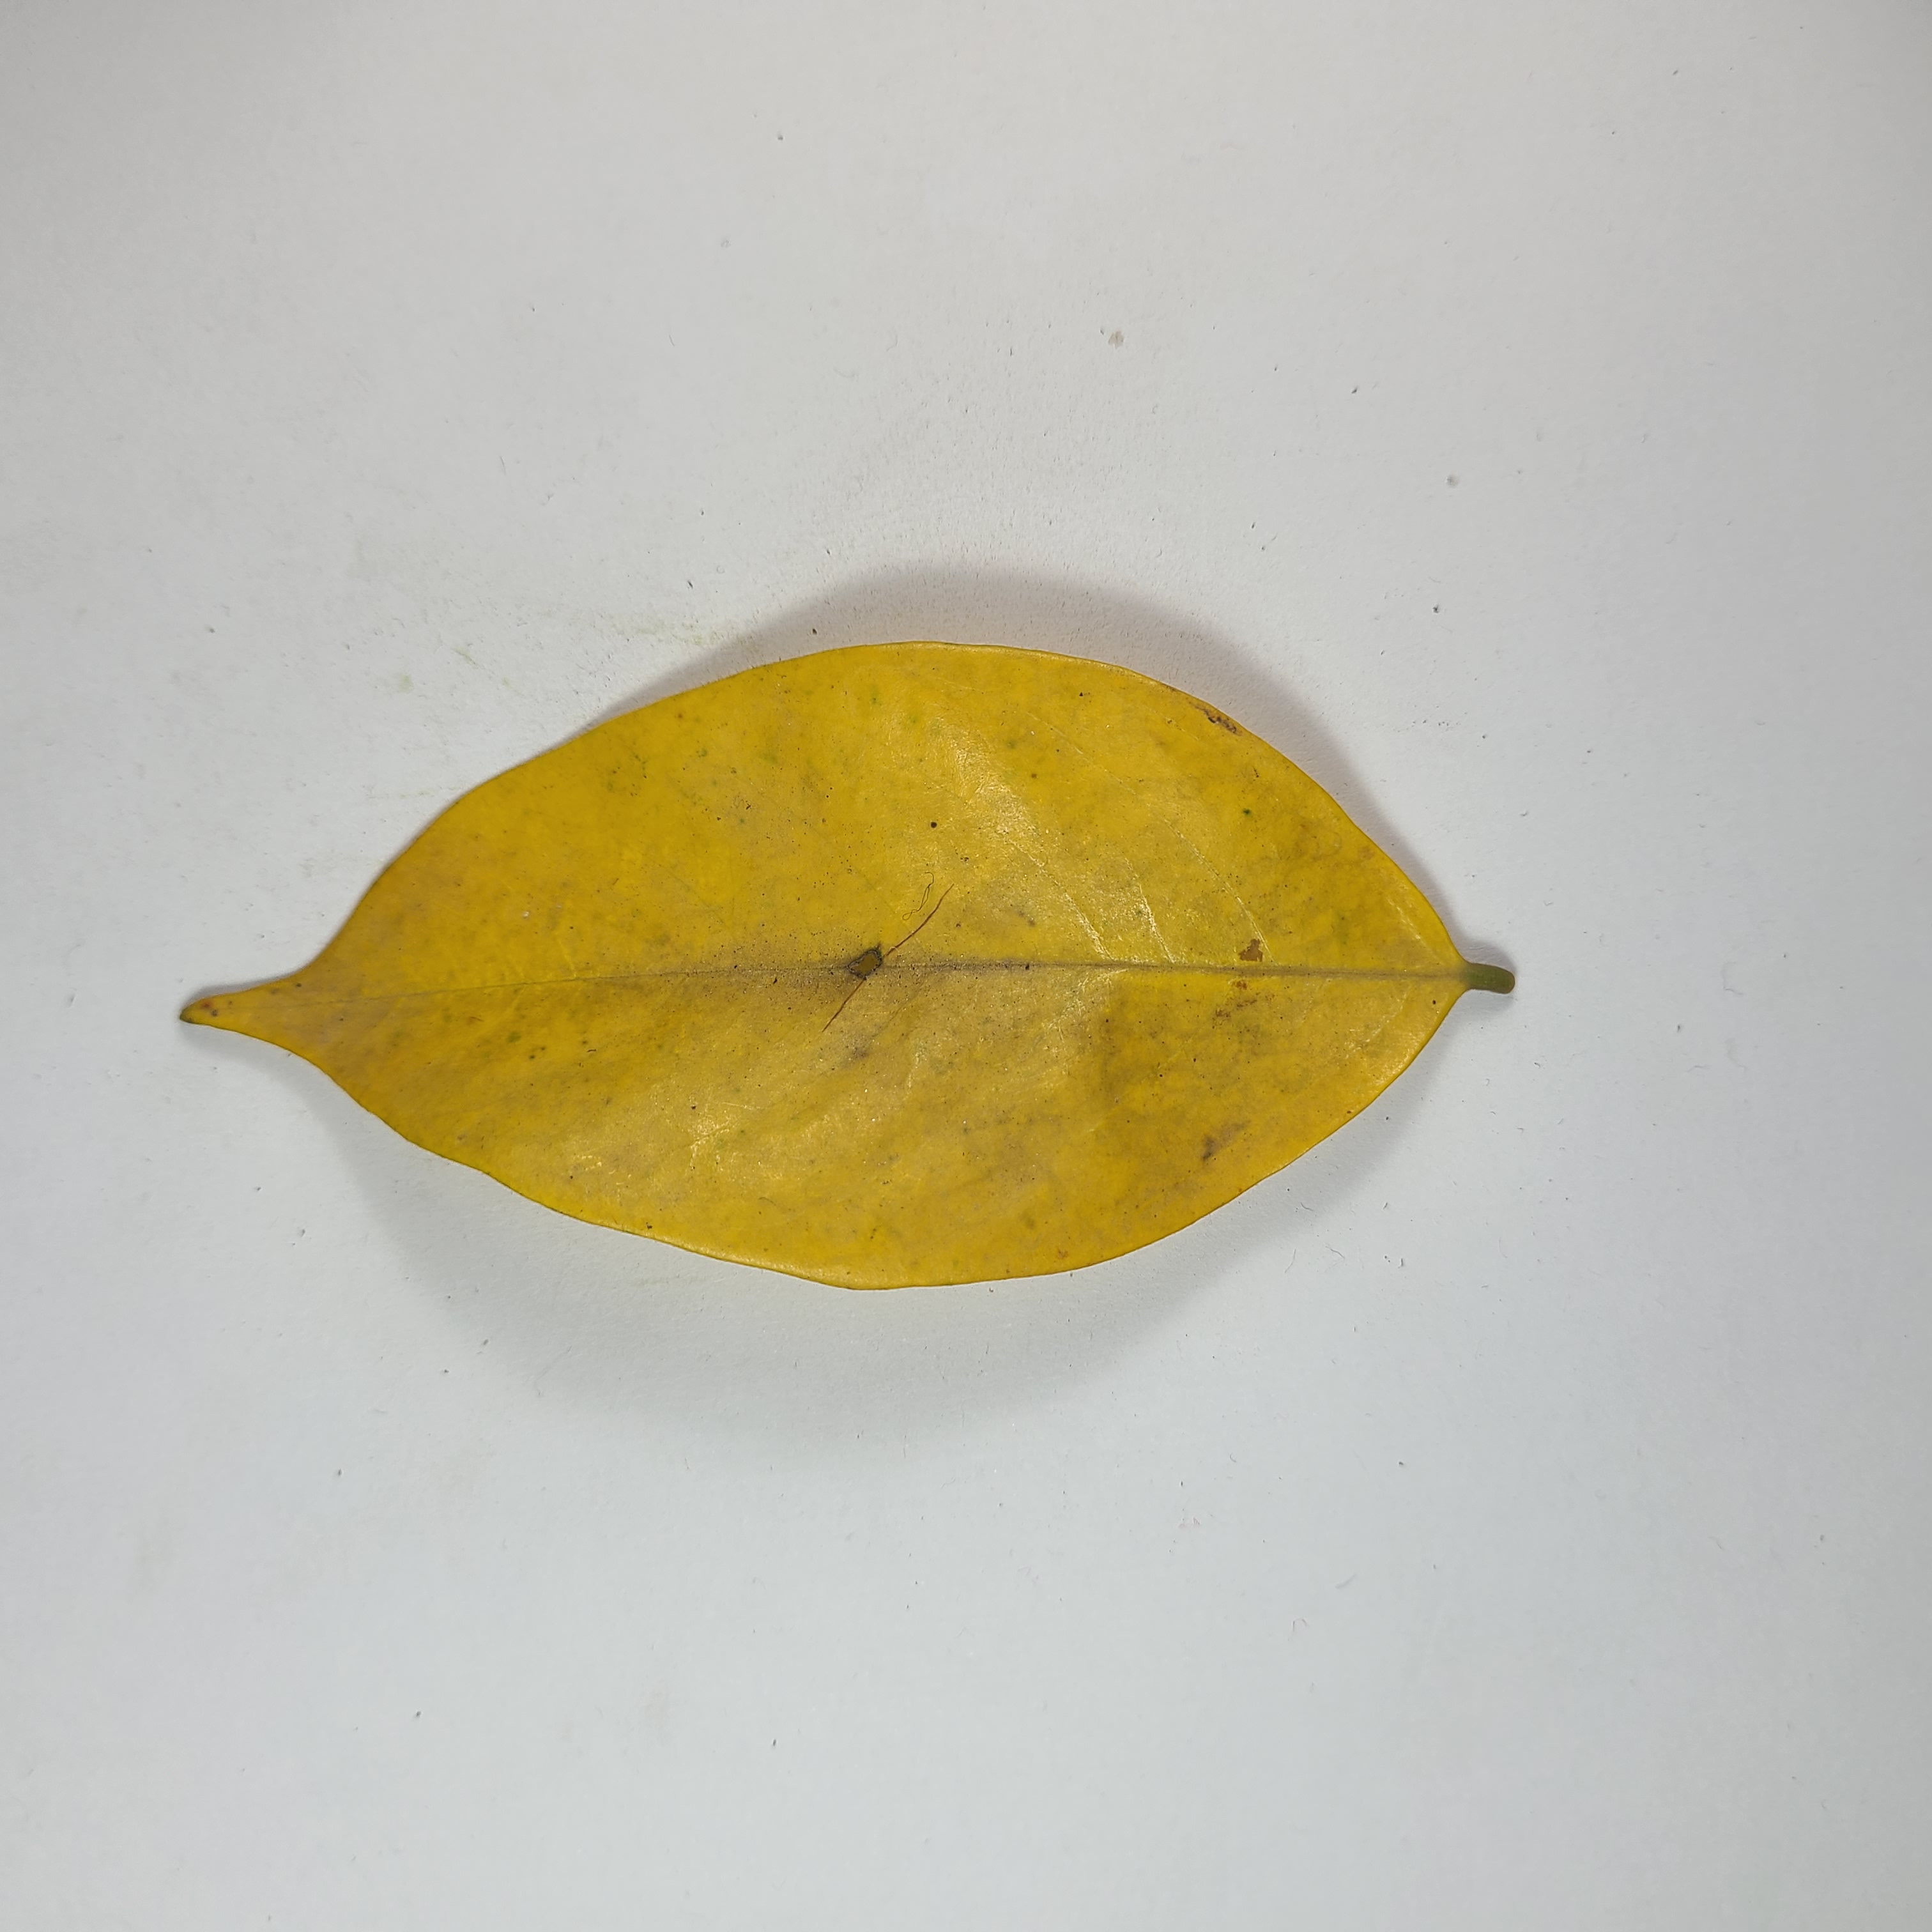
Label: Yellow Leaves